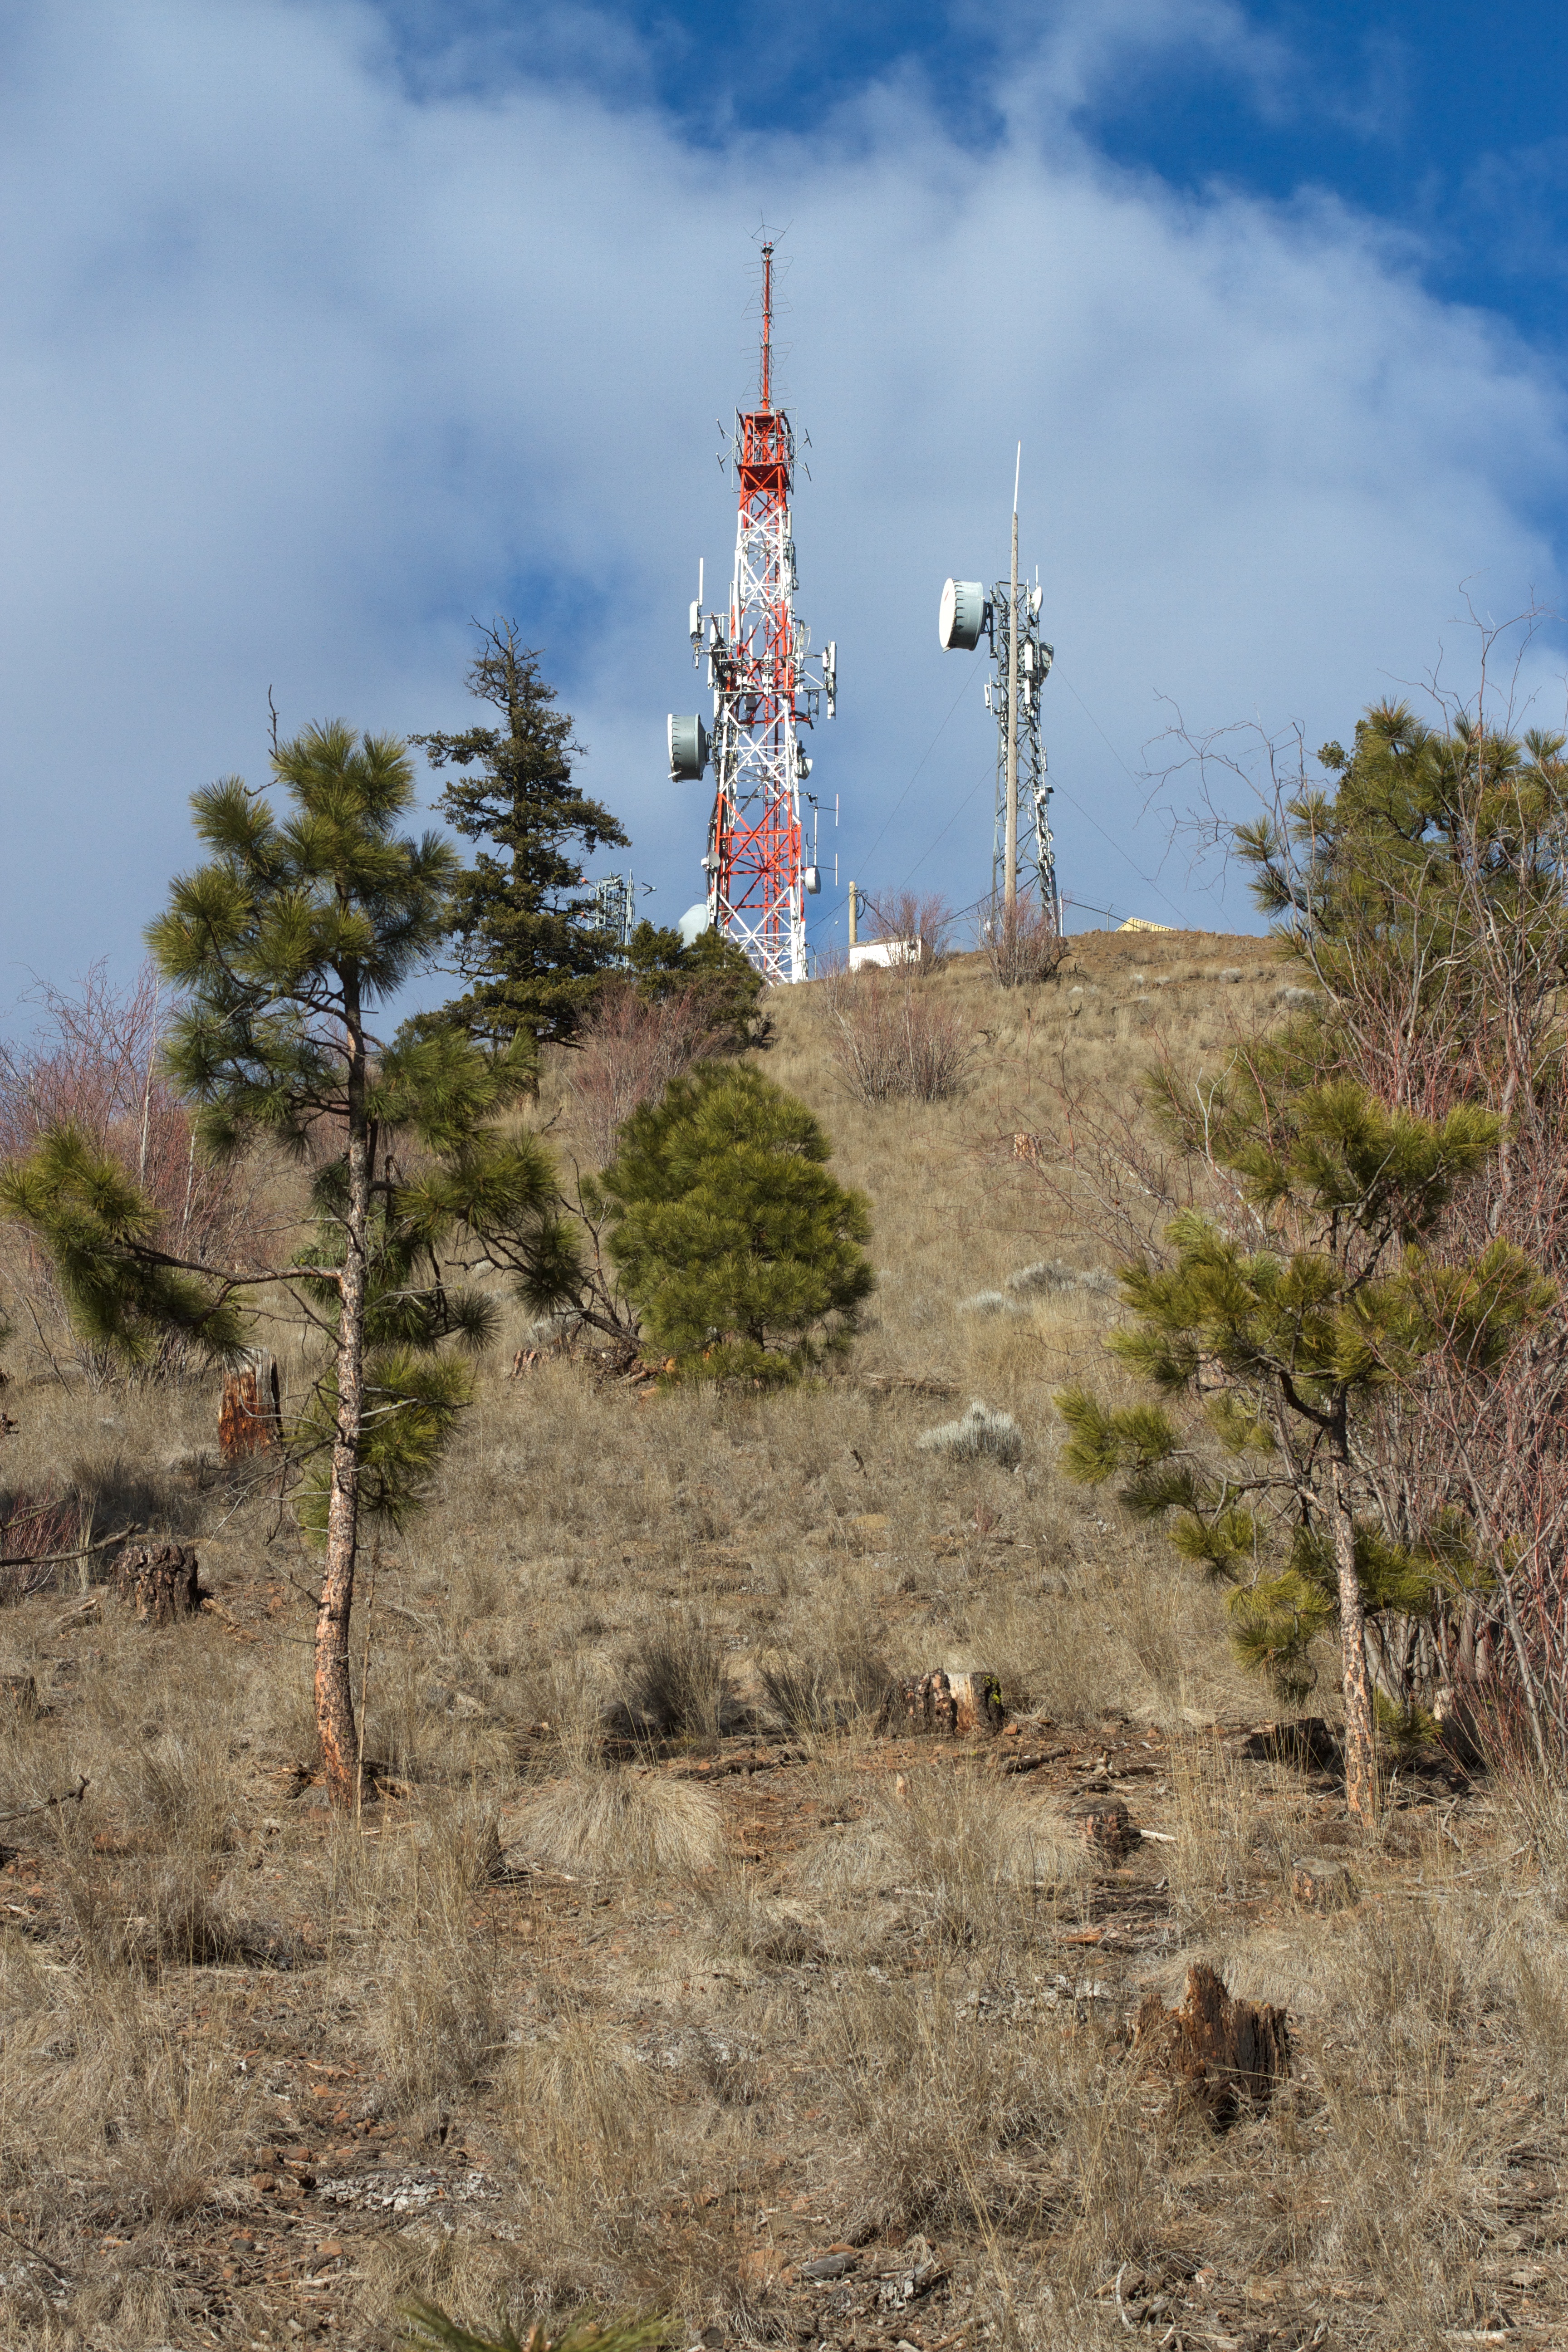
landscape, tree, mountain, adventure, tower, terrain, natural environment